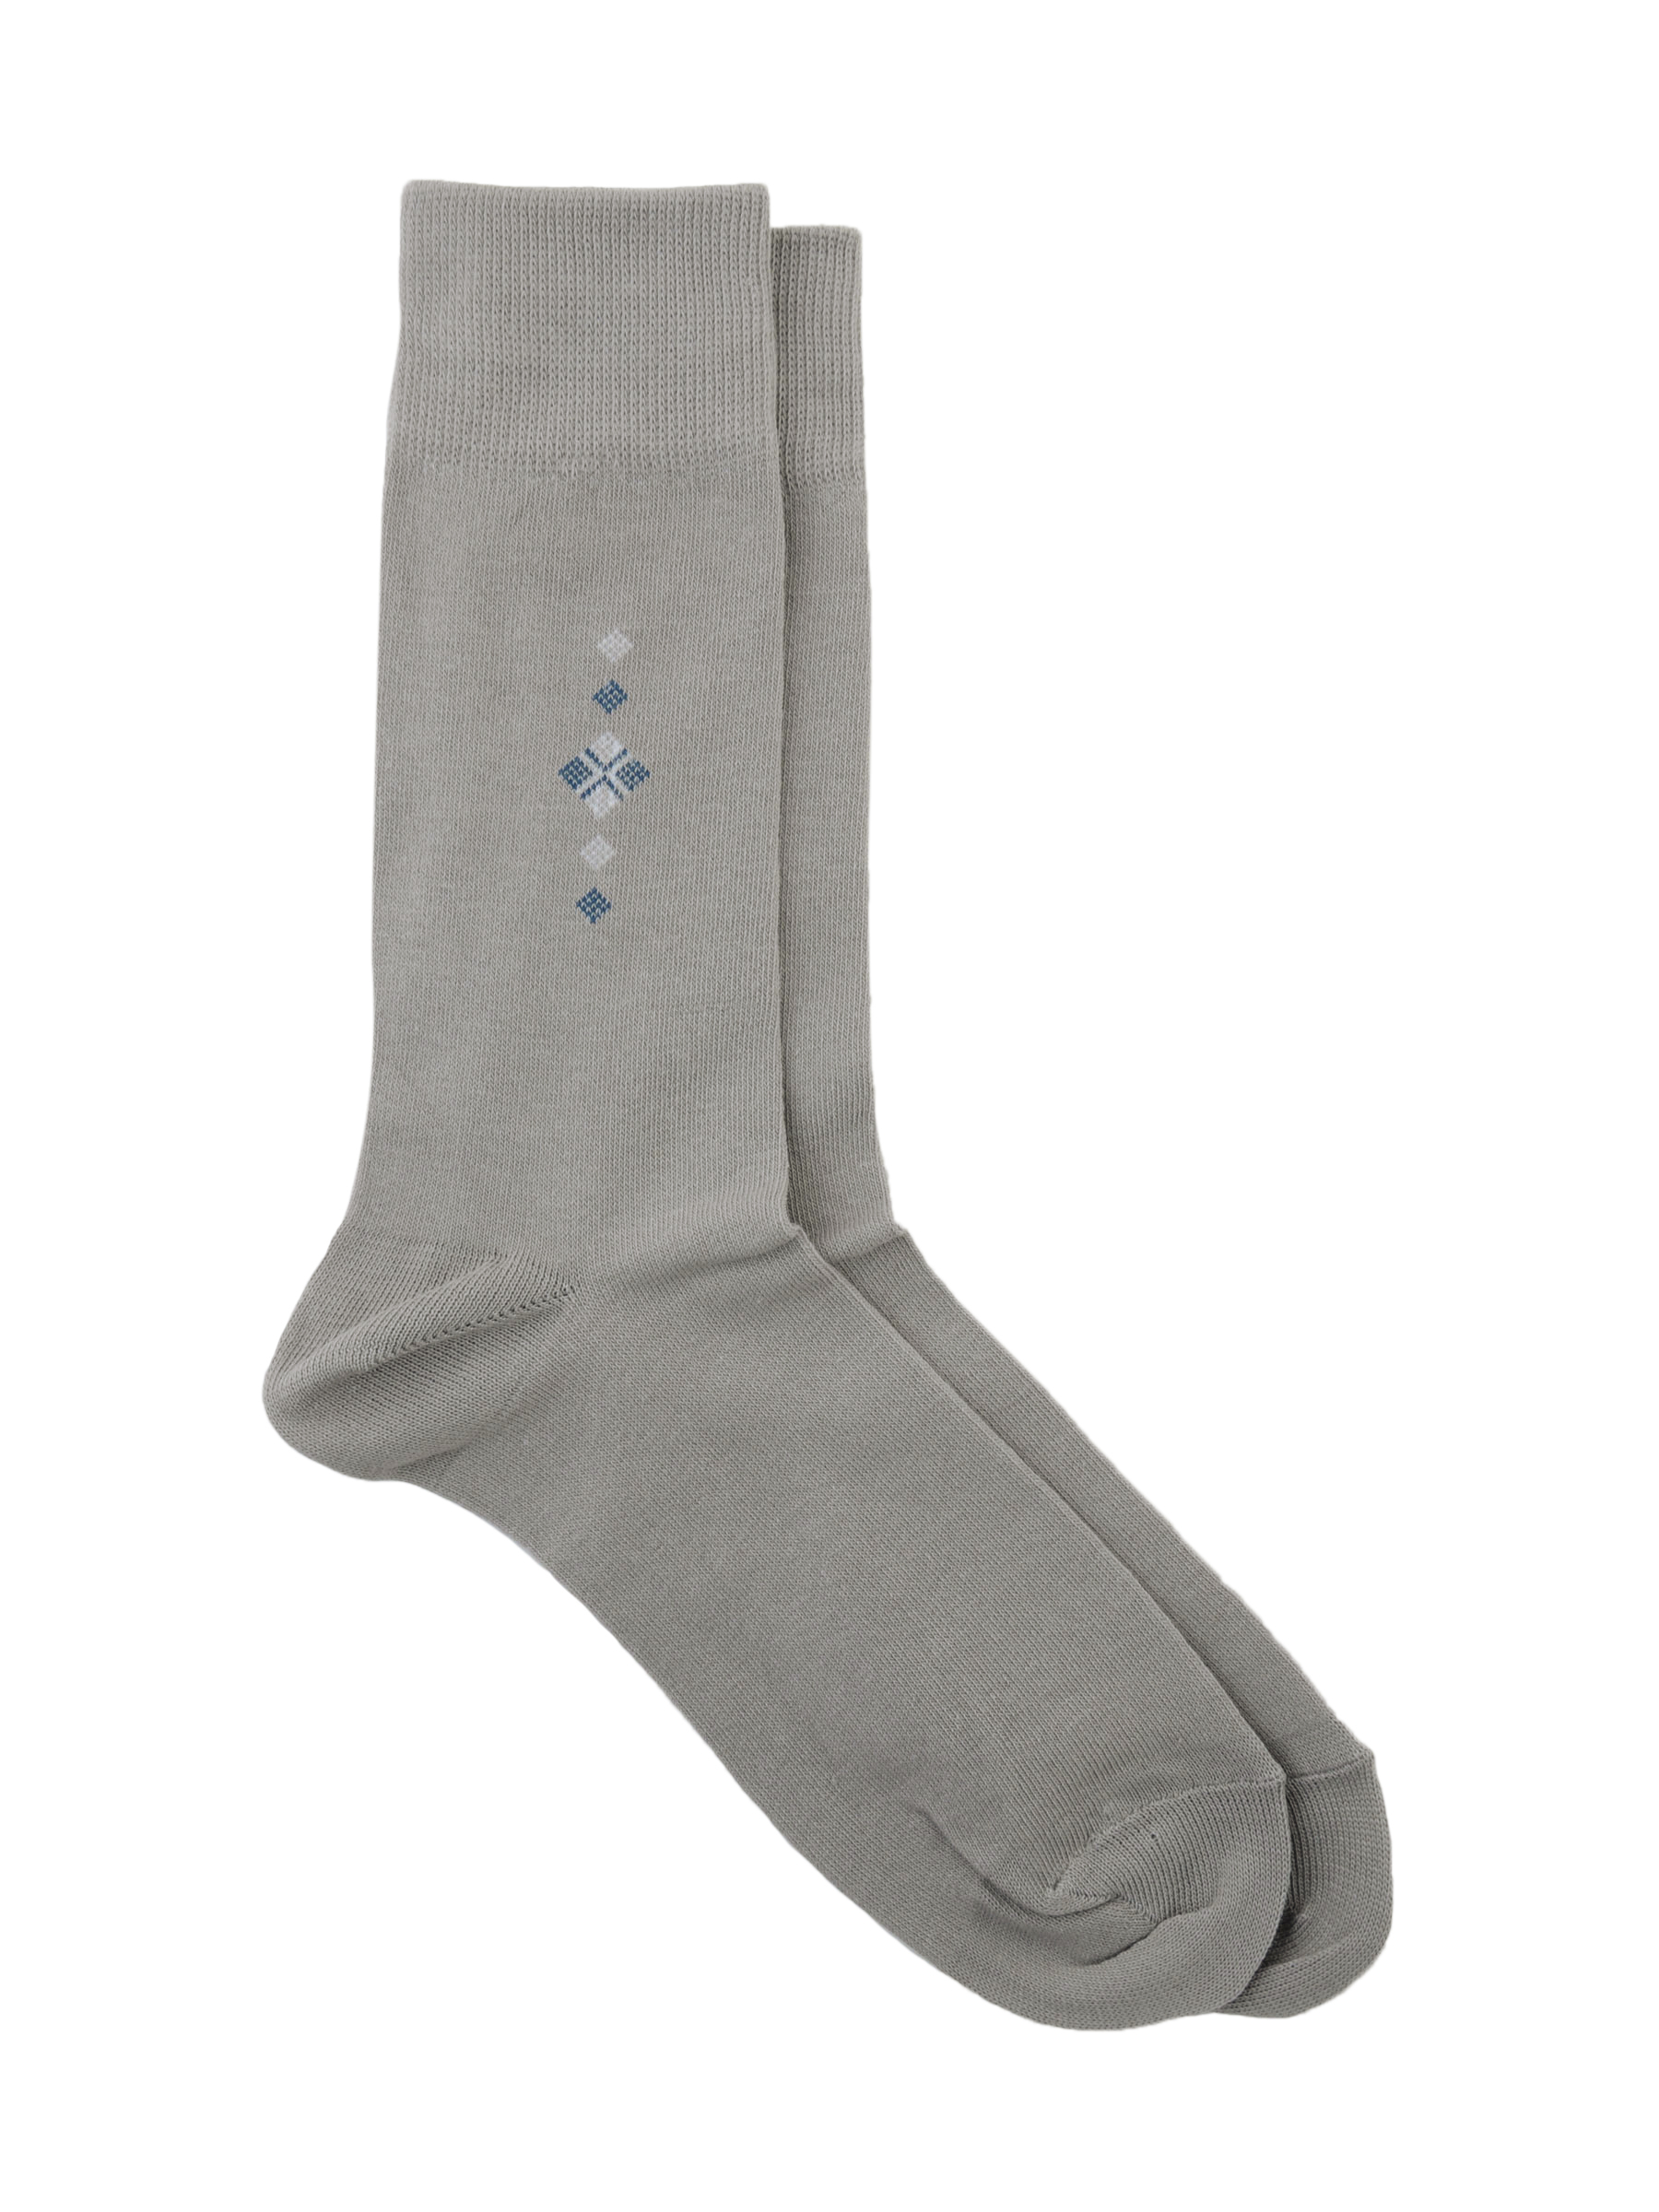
Reid & Taylor Men Stripes  Navy Blue Socks
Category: Accessories / Socks / Socks
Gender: Men
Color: Navy Blue
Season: Summer 2016
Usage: Formal